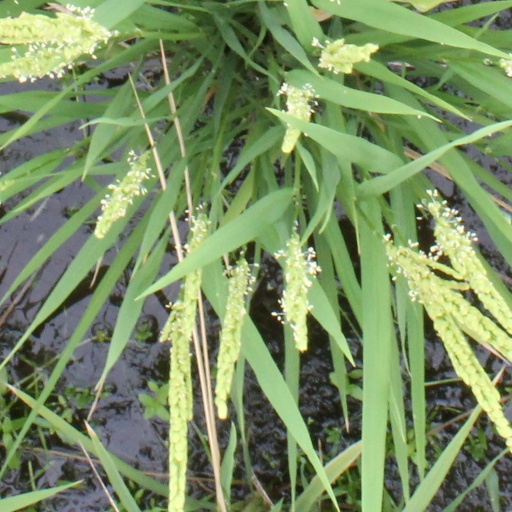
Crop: rice